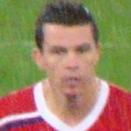
Age: 34